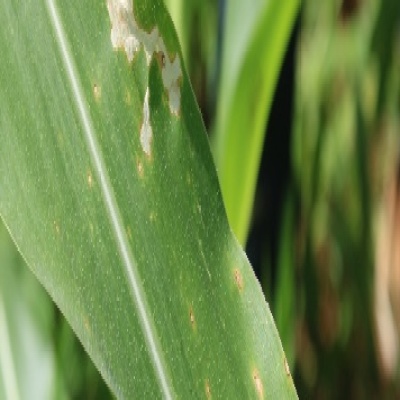
Label: Corn_(Maize)___Leaf_Spot